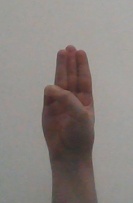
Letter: thaa